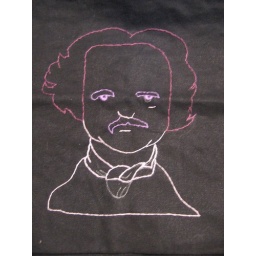
Sent to @CajunLady for the October RAK in the Darkness group on SB. Edgar Allen Poe book bag